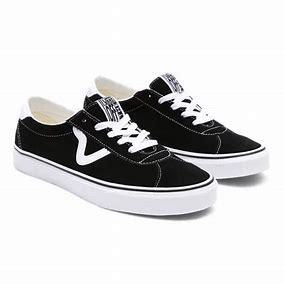
Brand: Vans
Model: Sport